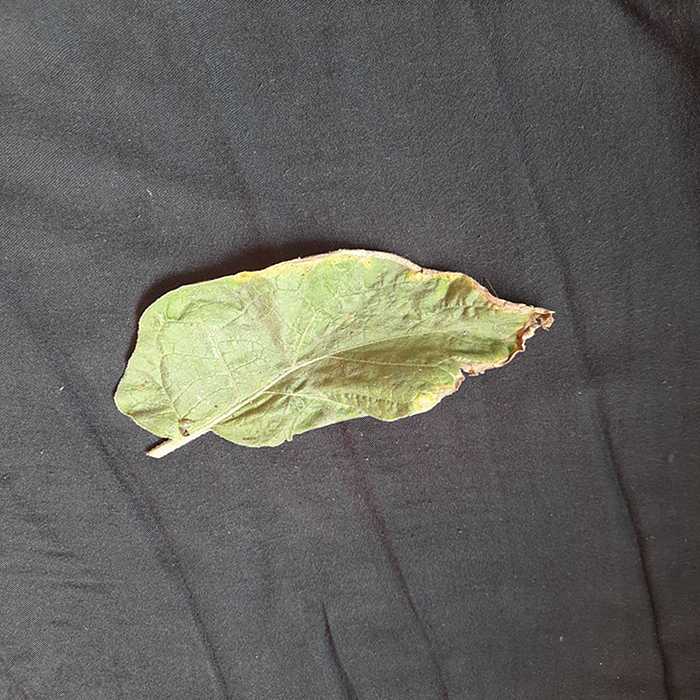
Plant: Eggplant
Label: Eggplant begomovirus